List of Top Country Albums number ones of 2001

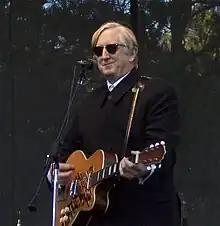
T Bone Burnett curated and produced the soundtrack album for the film "O Brother, Where Art Thou?".

Top Country Albums is a chart that ranks the top-performing country music albums in the United States, published by "Billboard". In 2001, 13 different albums topped the chart, based on electronic point of sale data provided by SoundScan Inc.